The Pelican Brief

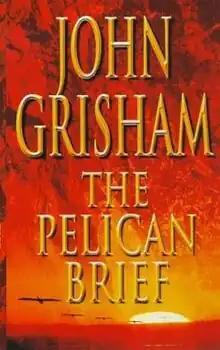
First edition cover

The Pelican Brief is a legal-suspense thriller by John Grisham, published in 1992 by Doubleday. It is his third novel after "A Time to Kill" and "The Firm". Two paperback editions were published, both by Dell Publishing in 1993. A namesake film adaptation was released in 1993 starring Julia Roberts and Denzel Washington.